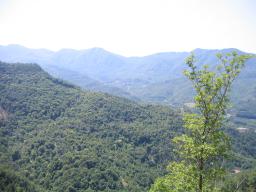
Label: Background_without_leaves